Empress Wang (Southern Ming)

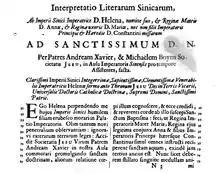
Letter from the Empress Dowager Helena Wang (the "honorary mother" of the Yongli Emperor) to the Pope with a request for help. November 1650. Latin translation by Michał Boym.

Empress Xiaogangkuang (died 1662) was a Chinese empress consort of the Southern Ming dynasty, empress to the Yongli Emperor. She converted to Roman Catholicism and adopted the name Anne.